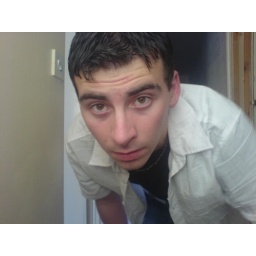
me in white shirt